John Strang

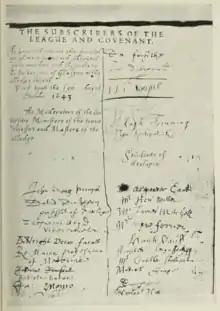
Facsimile of signatures on covenant of 1643

John Strang (1584–1654) was a Scottish minister and Principal of Glasgow University. He was a signator to the National Covenant of 1638.